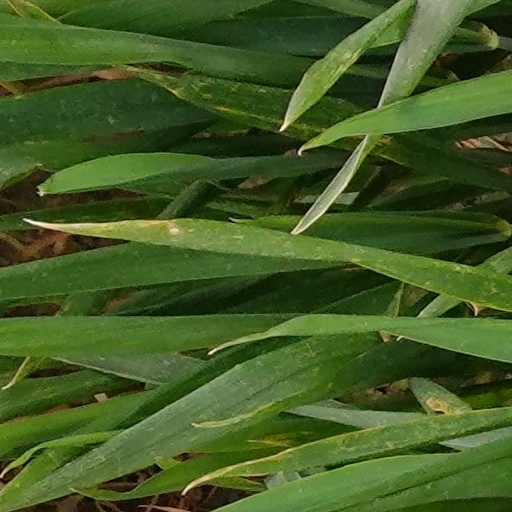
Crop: wheat